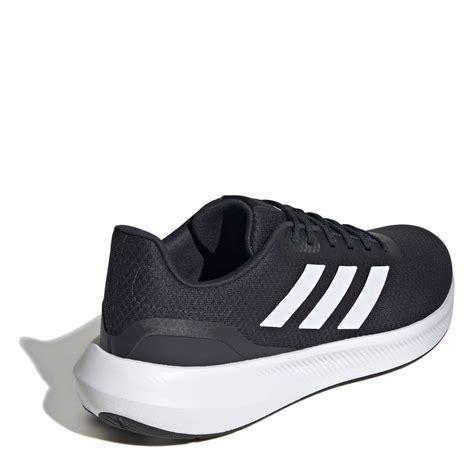
Brand: Adidas
Model: Falcon